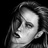
Emotion: sad